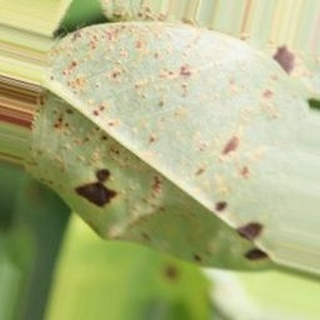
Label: groundnut_rust